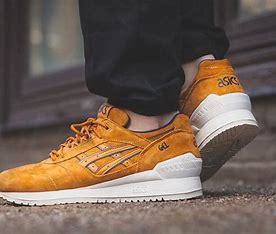
Brand: Asics
Model: Gel Respector